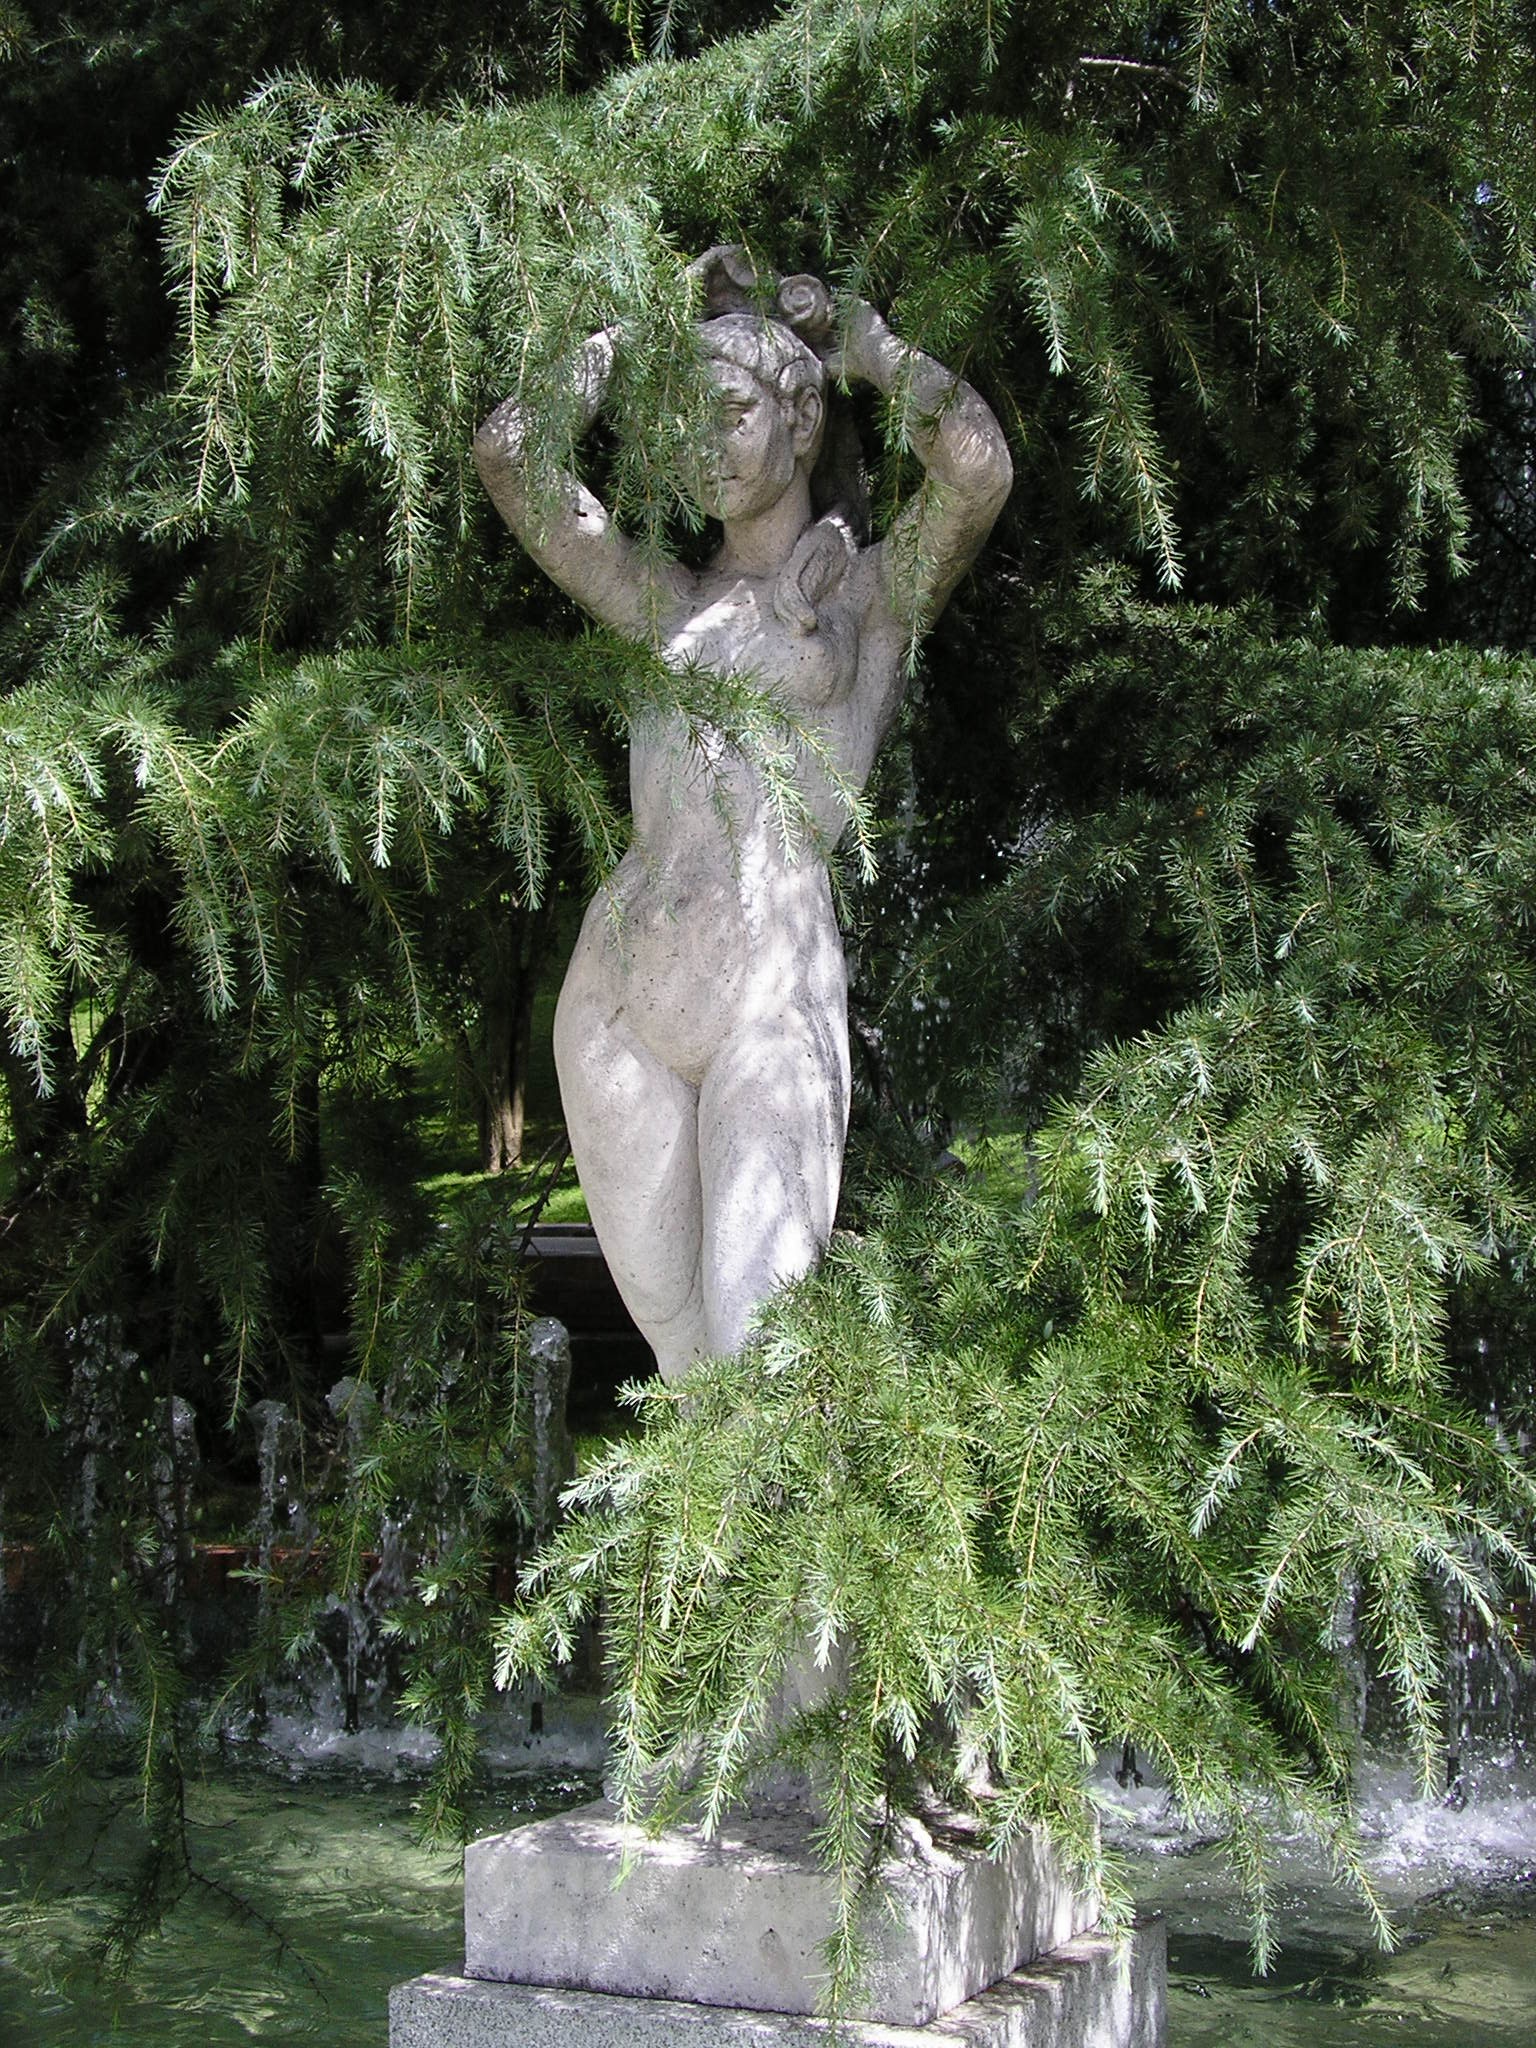
tree, plant, flower, monument, statue, botany, garden, sculpture, art, madrid, water feature, rose garden, woody plant